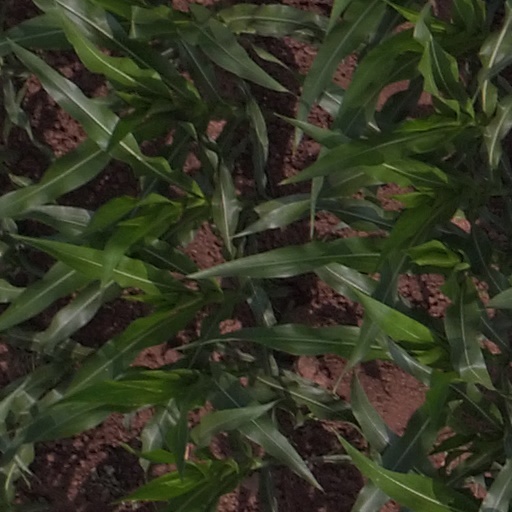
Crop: maize; corn